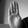
ASL letter: B